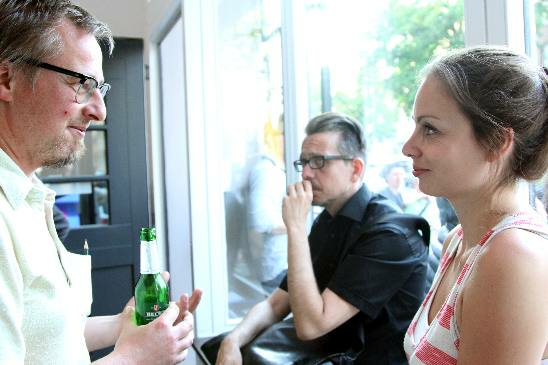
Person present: Yes